Picada

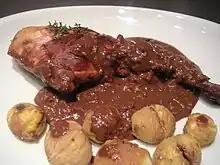
A dish seasoned with picada sauce

Picada is one of the characteristic sauces and culinary techniques essential to Catalan cuisine. The technique is typically found in Catalonia and Valencia and subsequently Catalan cuisine and Valencian cuisine. It is not an autonomous sauce like mayonnaise or romesco, but it is added as a seasoning during the cooking of a recipe.